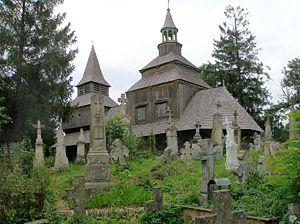
Rohatyn ou Rogatine est une ville de l'oblast d'Ivano-Frankivsk, en Ukraine, et le centre administratif du raïon de Rohatyn. Sa population s'élevait à 7 797 habitants en 2019.